Buangkok MRT station

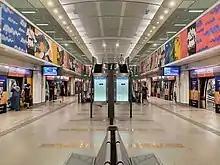
The island platform of Buangkok station featuring a line map and benches, with the station artwork adorned above the platform screen doors. At the centre of the image, escalators, and stairs lead to the upper level of the concourse.

The North East Line (NEL) Mass Rapid Transit (MRT) project was first proposed by the Government of Singapore in 1984. The government eventually decided to proceed with the project in January 1996. Buangkok station was one of sixteen NEL stations announced in March 1996 by communications minister Mah Bow Tan. At the time, the Land Transport Authority indicated that a portion of the North East Line containing Buangkok station could possibly be ready before 2002. That portion of the North East Line "will open first, before year 2002", reported "The Straits Times".